Coronation

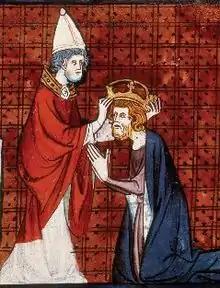
Miniature of Charlemagne crowned emperor by Pope Leo III, from , vol. 1; France, second quarter of 14th century.

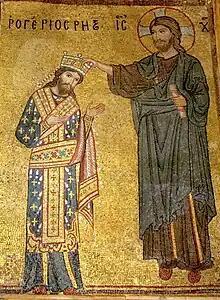
Roger II of Sicily receiving his crown directly from Jesus Christ, mosaic from Martorana, Palermo

The coronation ceremonies in medieval Christendom, both Western and Eastern, are influenced by the practice of the Roman Emperors as it developed during Late Antiquity and by Biblical accounts of kings being crowned and anointed. The European coronation ceremonies, perhaps best known in the form they have taken in Great Britain (the most recent of which occurred in 2023), descend from rites initially created in Byzantium, Visigothic Spain, Carolingian France and the Holy Roman Empire and brought to their apogee during the Medieval era.